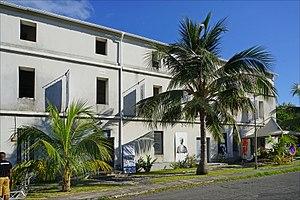
Le MuMa, musée de Mayotte, est le musée du patrimoine historique, culturel et environnemental de Mayotte, département français d'outre-mer, situé dans l'océan Indien. Il est installé sur le Rocher de Dzaoudzi, dans l'ancienne caserne édifiée au 19e siècle. Inauguré en 2015, il a reçu le label Musée de France le 20 décembre 2018.
Cet article recense les monuments historiques de Mayotte, en France.
Mayotte, officiellement nommée département de Mayotte, est à la fois une région insulaire française et un département de France d'outre-mer qui sont administrés dans le cadre d’une collectivité territoriale unique dirigée par le conseil départemental de Mayotte.
Cet article recense les sites retenus pour le loto du patrimoine en 2018.